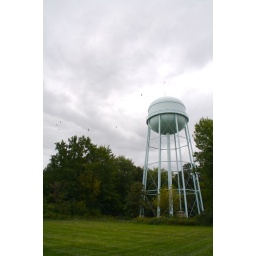
a water tower across from my apartment in Oberlin.